Mary Yost

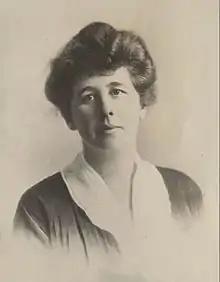
published in 1921

Mary Yost (September 25, 1881 – March 4, 1954) was an American academic. She was Dean of Women and Associate Professor of English at Stanford University from 1921 to 1946.